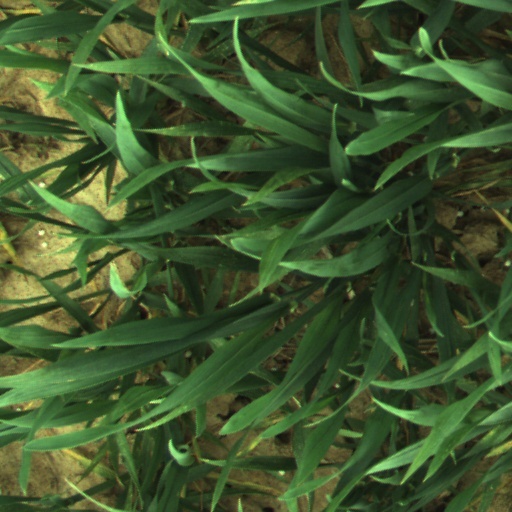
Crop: wheat